Nati (dance)

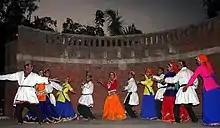
Sirmauri Nati

Sirmouri Natti has been entered in India Books of Record, Asia Book of Records and in the world book of records. Under the leadership and directions of Dr. Joginder Singh Habbi from Sirmour District cultural Group has made a World record by winning folk dance competition 10 times consecutively.